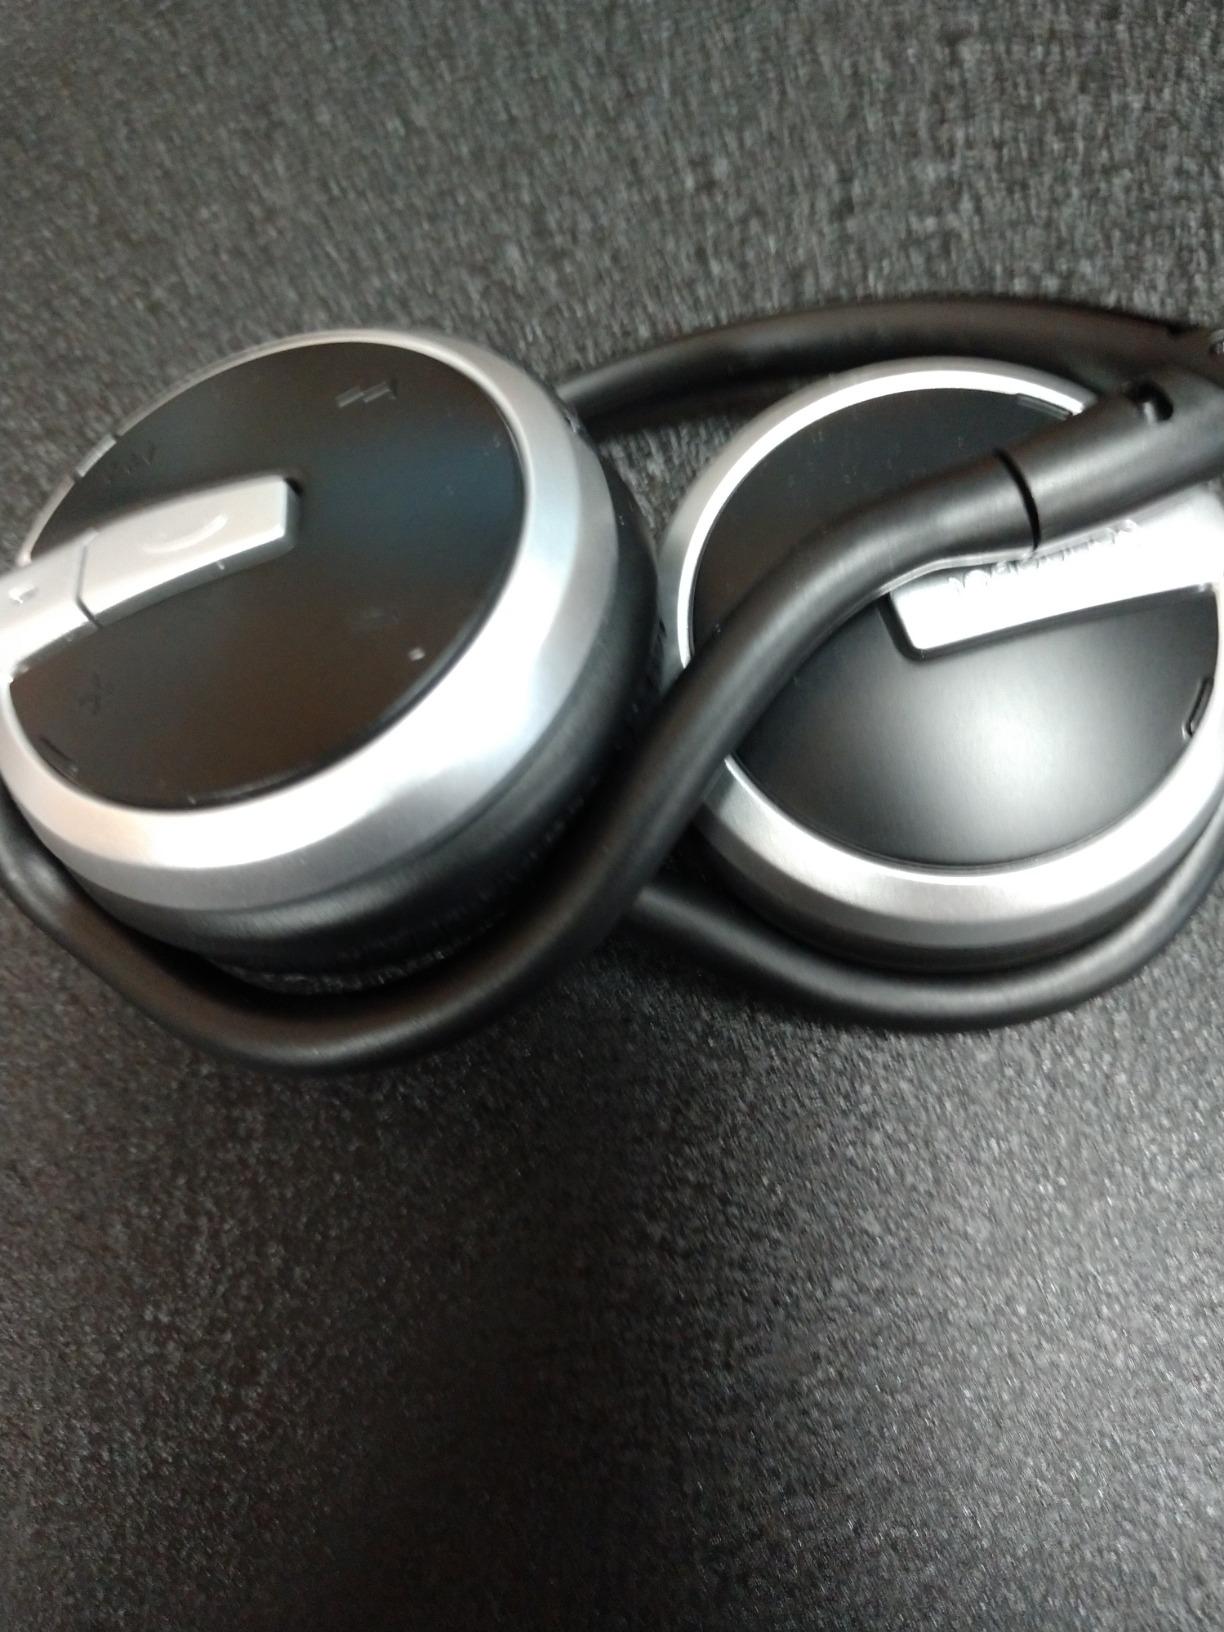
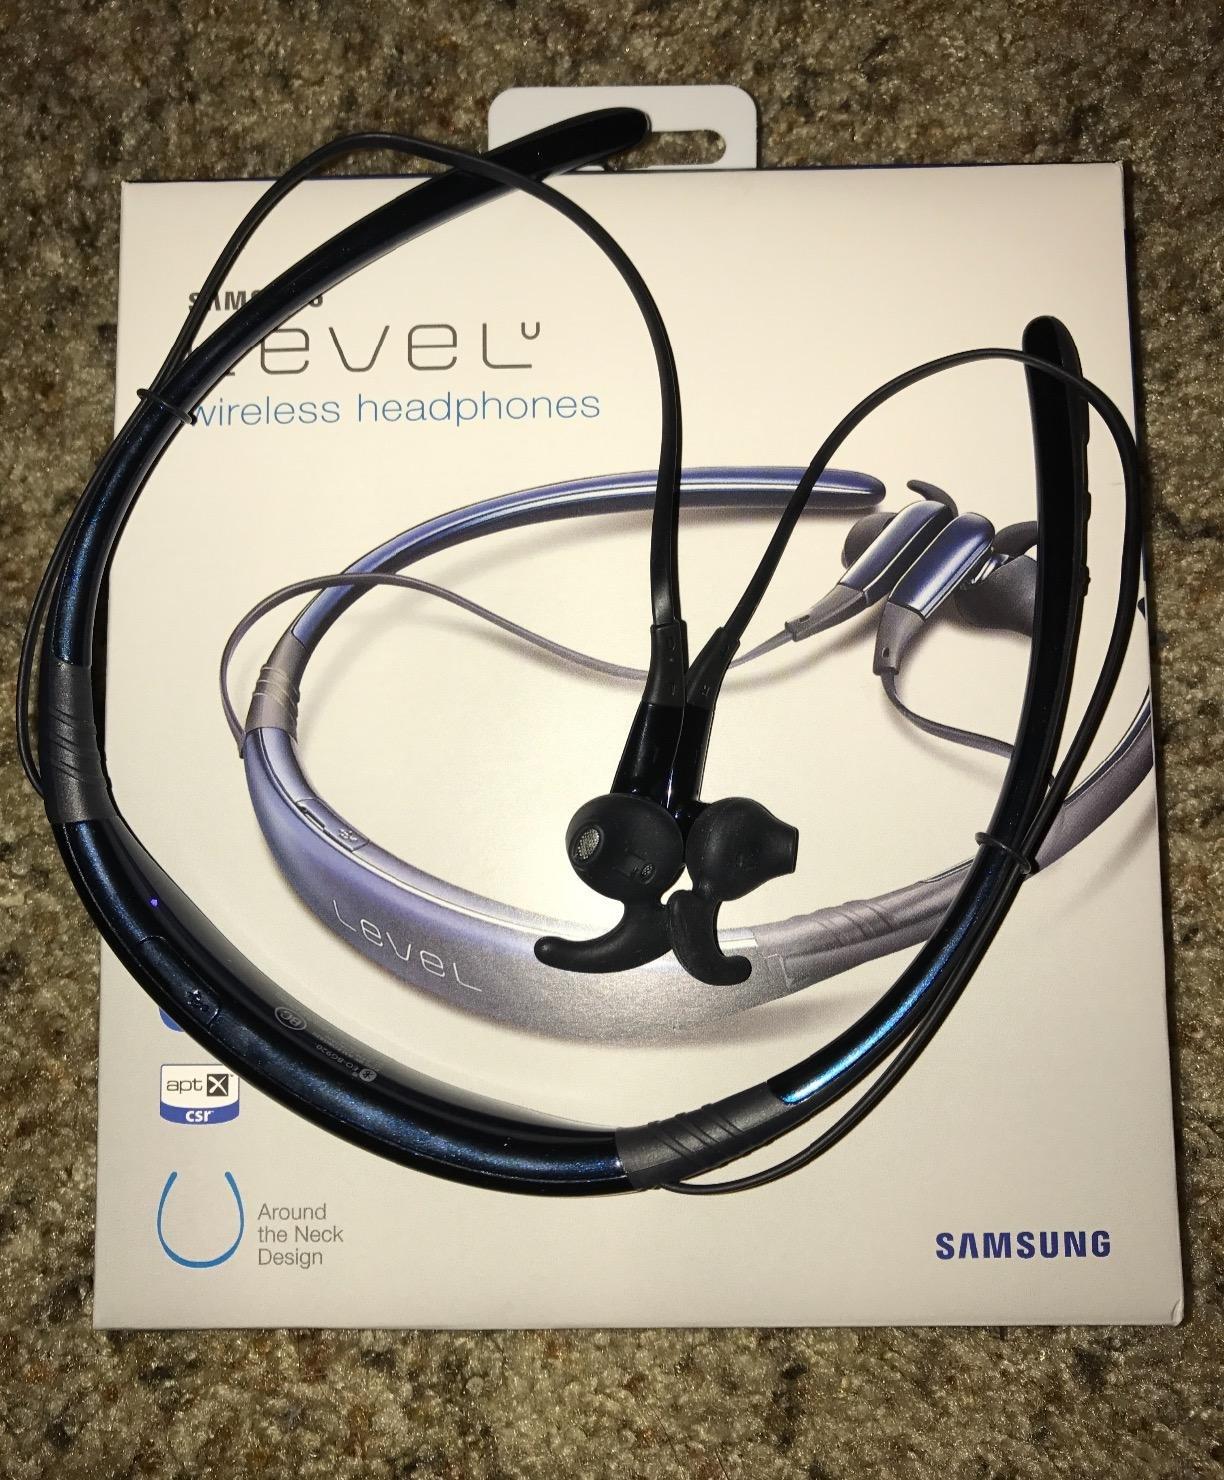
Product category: headphones
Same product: no